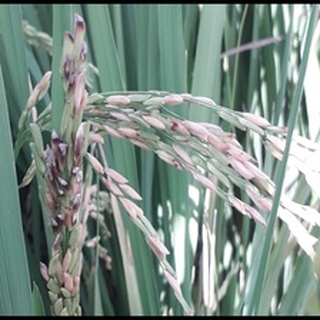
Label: diseased_rice